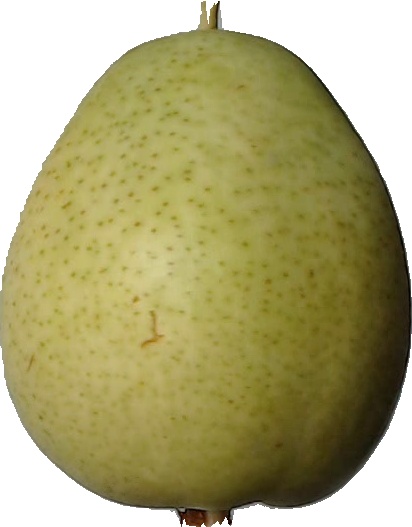
Label: pear_1